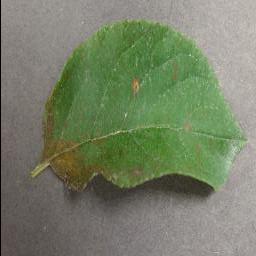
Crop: apple
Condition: cedar_rust